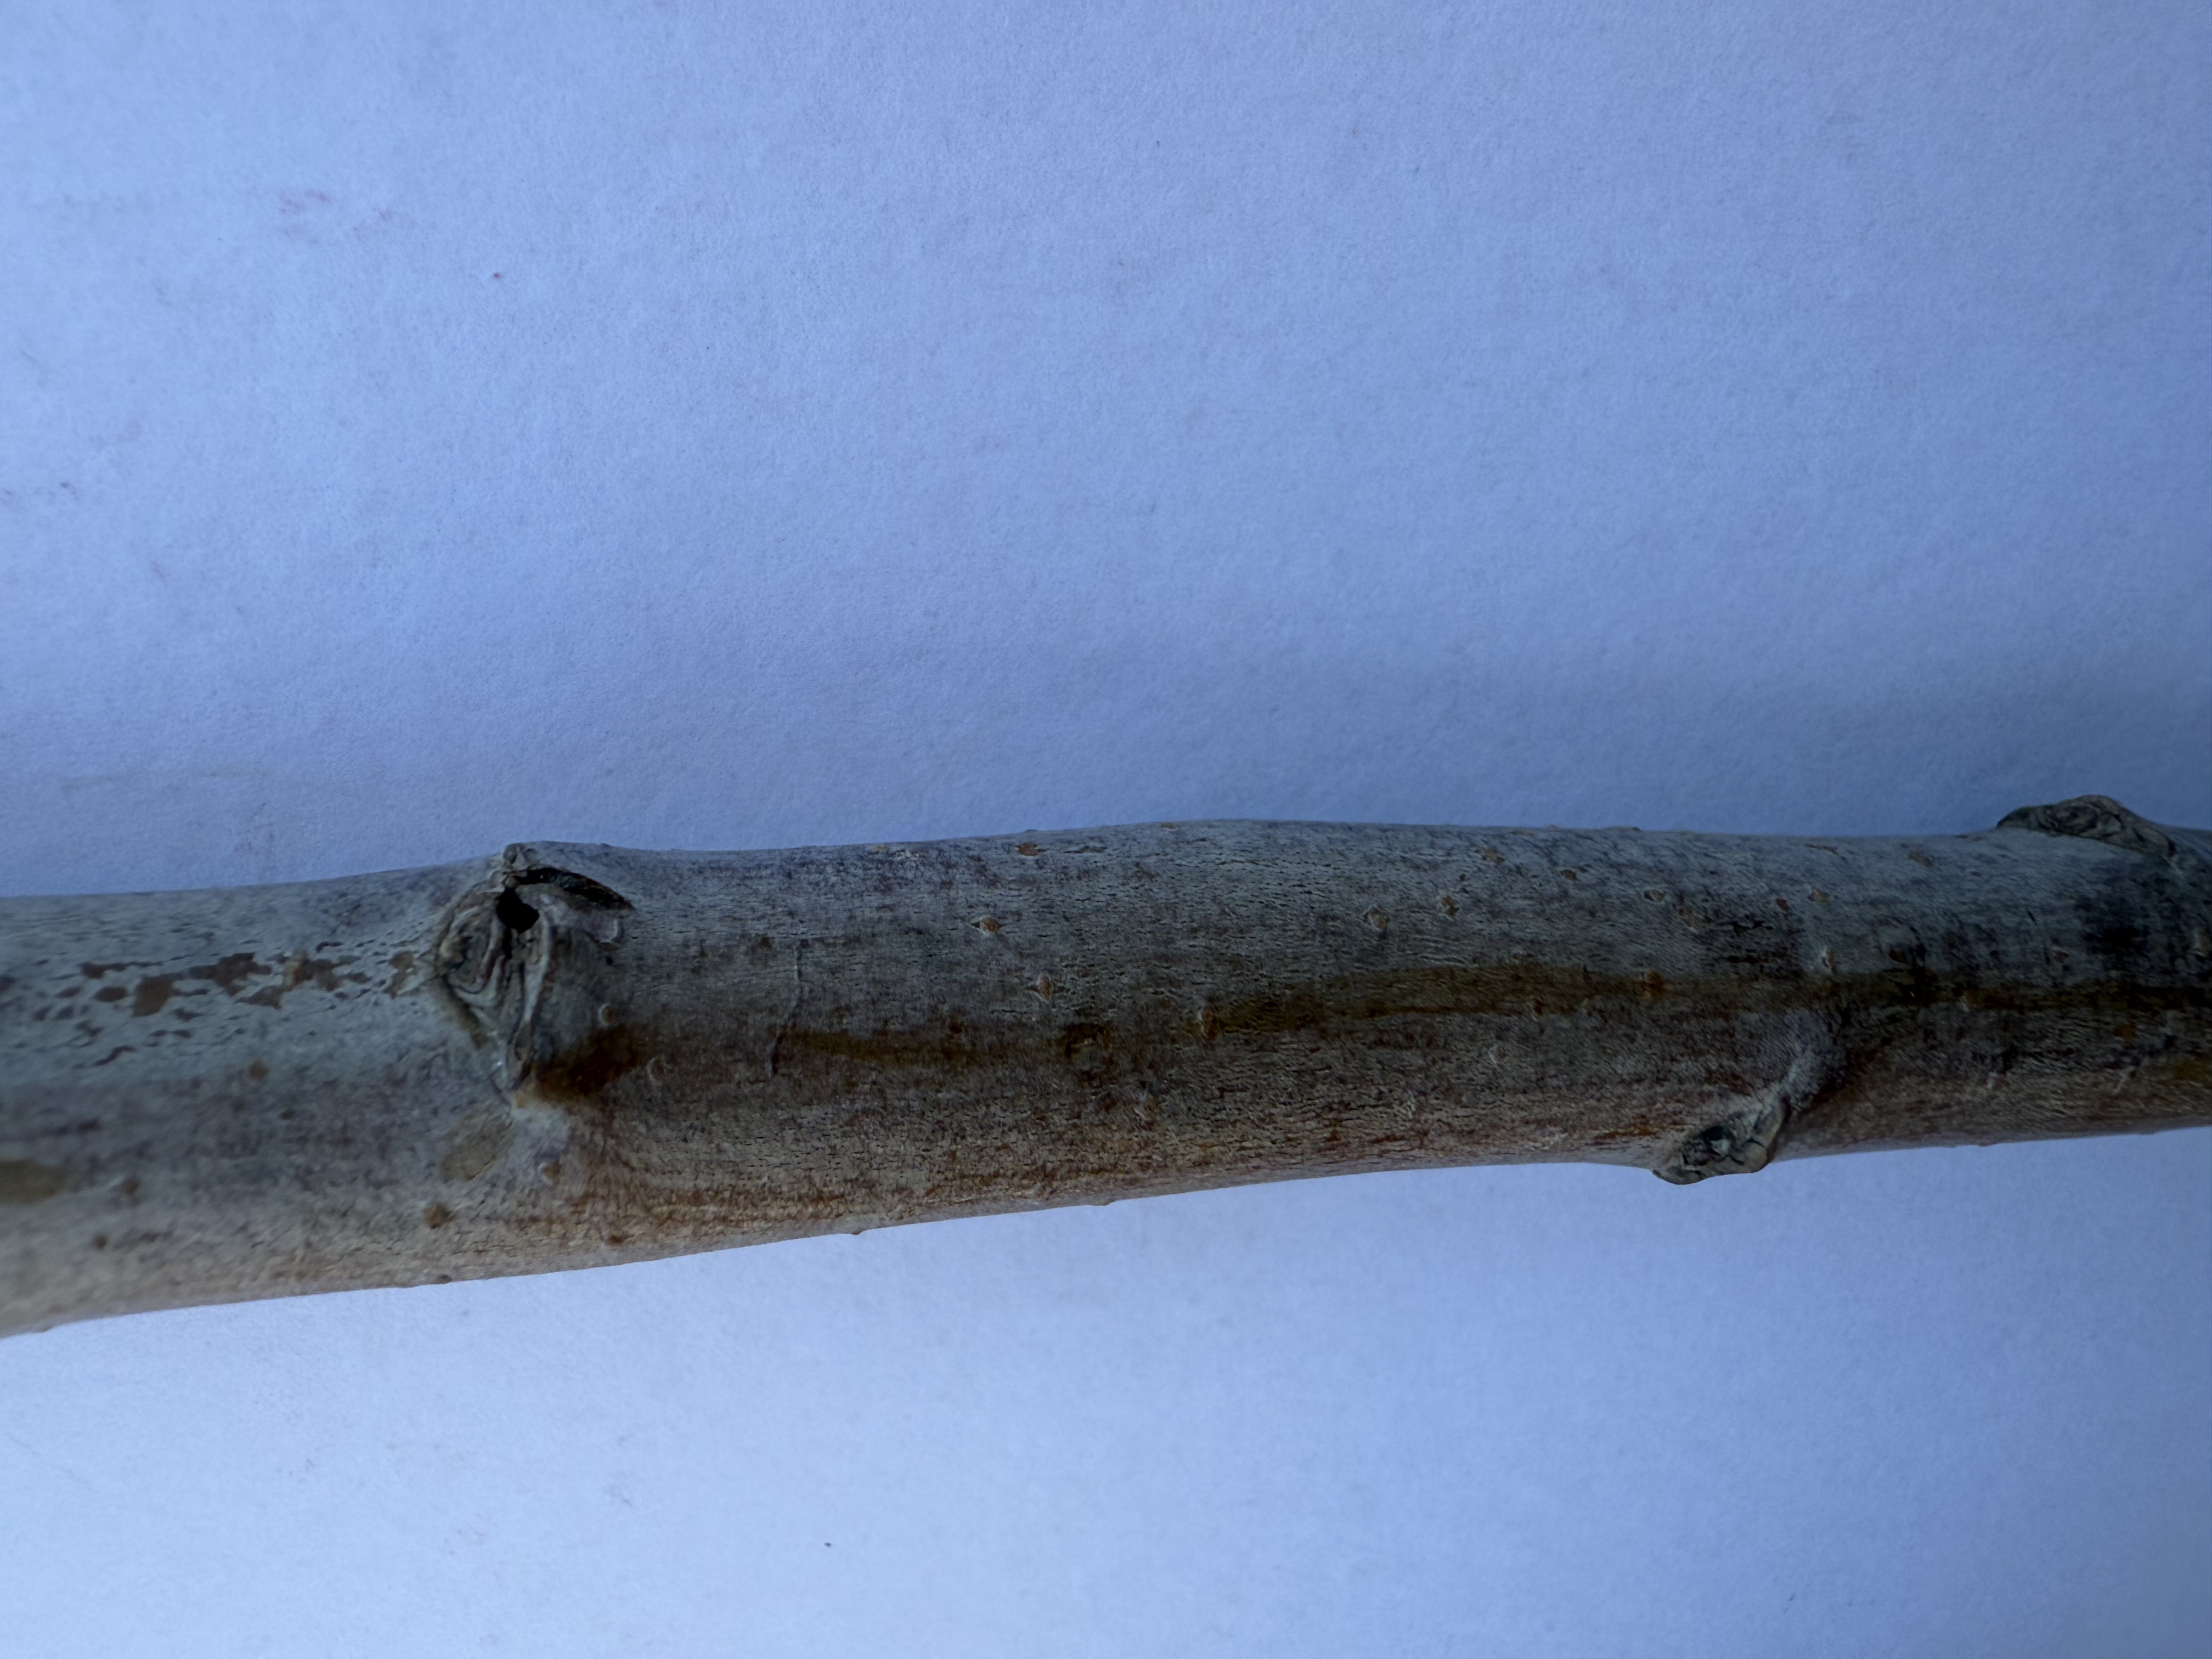
Variety: Granny Smith Apple